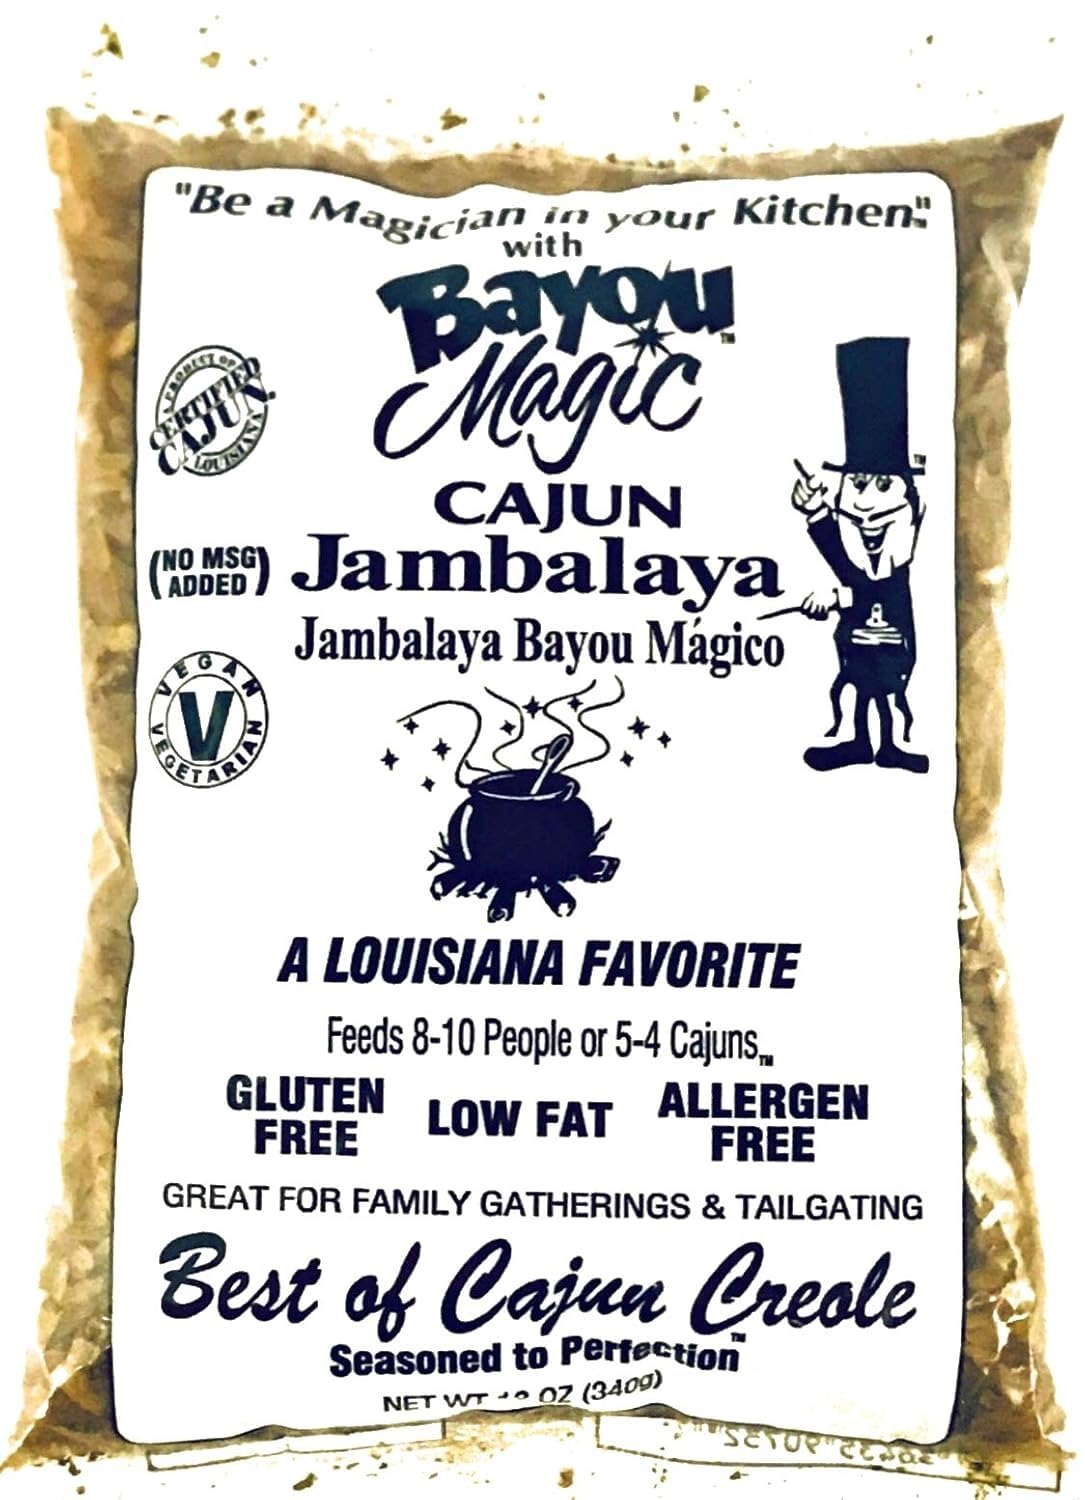
Item Name: Bayou Magic Cajun Jambalaya Mix (12)
Product Description: Cajun Creole mixes. Seasoned to perfection. Feeds 8-10 people or 5-4 Cajuns. Be a magician in your kitchen with Bayou Magic. A product of Louisiana - certified Cajun. No MSG added.
Value: 12.0
Unit: Count

Price: 4.18